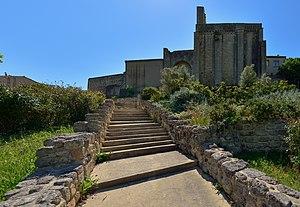
Église Saint-Pierre de Montbazin, église catholique fortifiée de style roman datant de la fin du XIIe siècle. Vue depuis le nord-ouest. Montbazin, Hérault, France.
Montbazin est une commune française située dans le département de l'Hérault en région Occitanie. Elle appartient à l'Unité urbaine de Sète et à la communauté d'agglomération Sète Agglopôle Méditerranée.
L'église Saint-Pierre est une église catholique fortifiée de style roman située à Montbazin, dans le département français de l'Hérault et la région Occitanie.